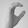
ASL letter: C